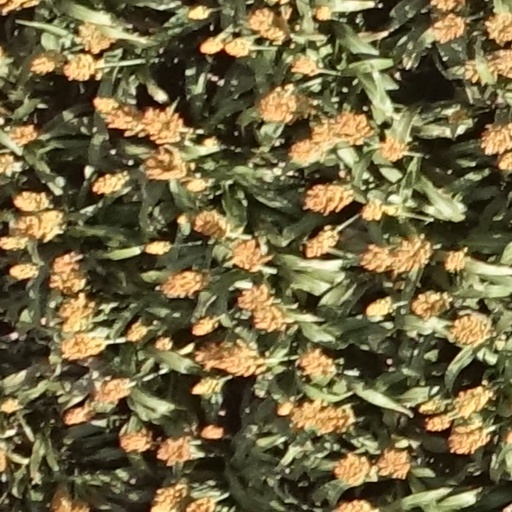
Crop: sorghum